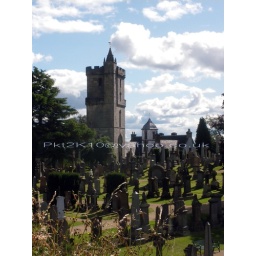
Looking over to the Church from Ladies' Rock. It is the second oldest building in Stirling, the castle being the first.